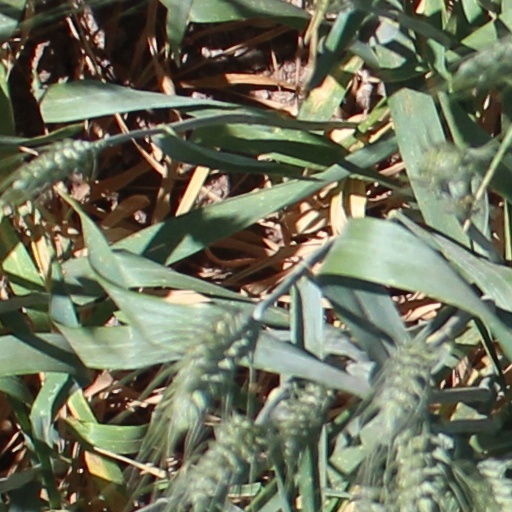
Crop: wheat